Madeleine Dean

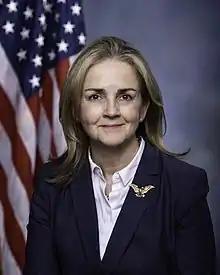
Official portrait, 2019

Madeleine Dean Cunnane (born June 6, 1959) is an American politician and lawyer serving as the U.S. representative for Pennsylvania's 4th congressional district since 2019. The district includes almost all of Montgomery County, a suburban county north of Philadelphia, as well as a northeastern portion of Berks County. Before being elected to Congress, Dean was a Democratic member of the Pennsylvania General Assembly, representing the 153rd district in the Pennsylvania House of Representatives.